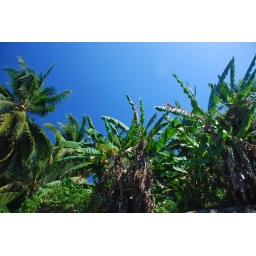
Banana tree in manado..under the blue blue sky..